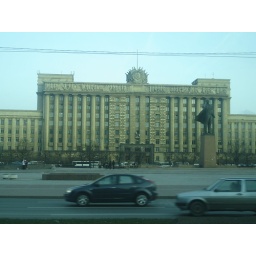
Lenin still stands in front of this white elephant , an example of soviet giganticism.